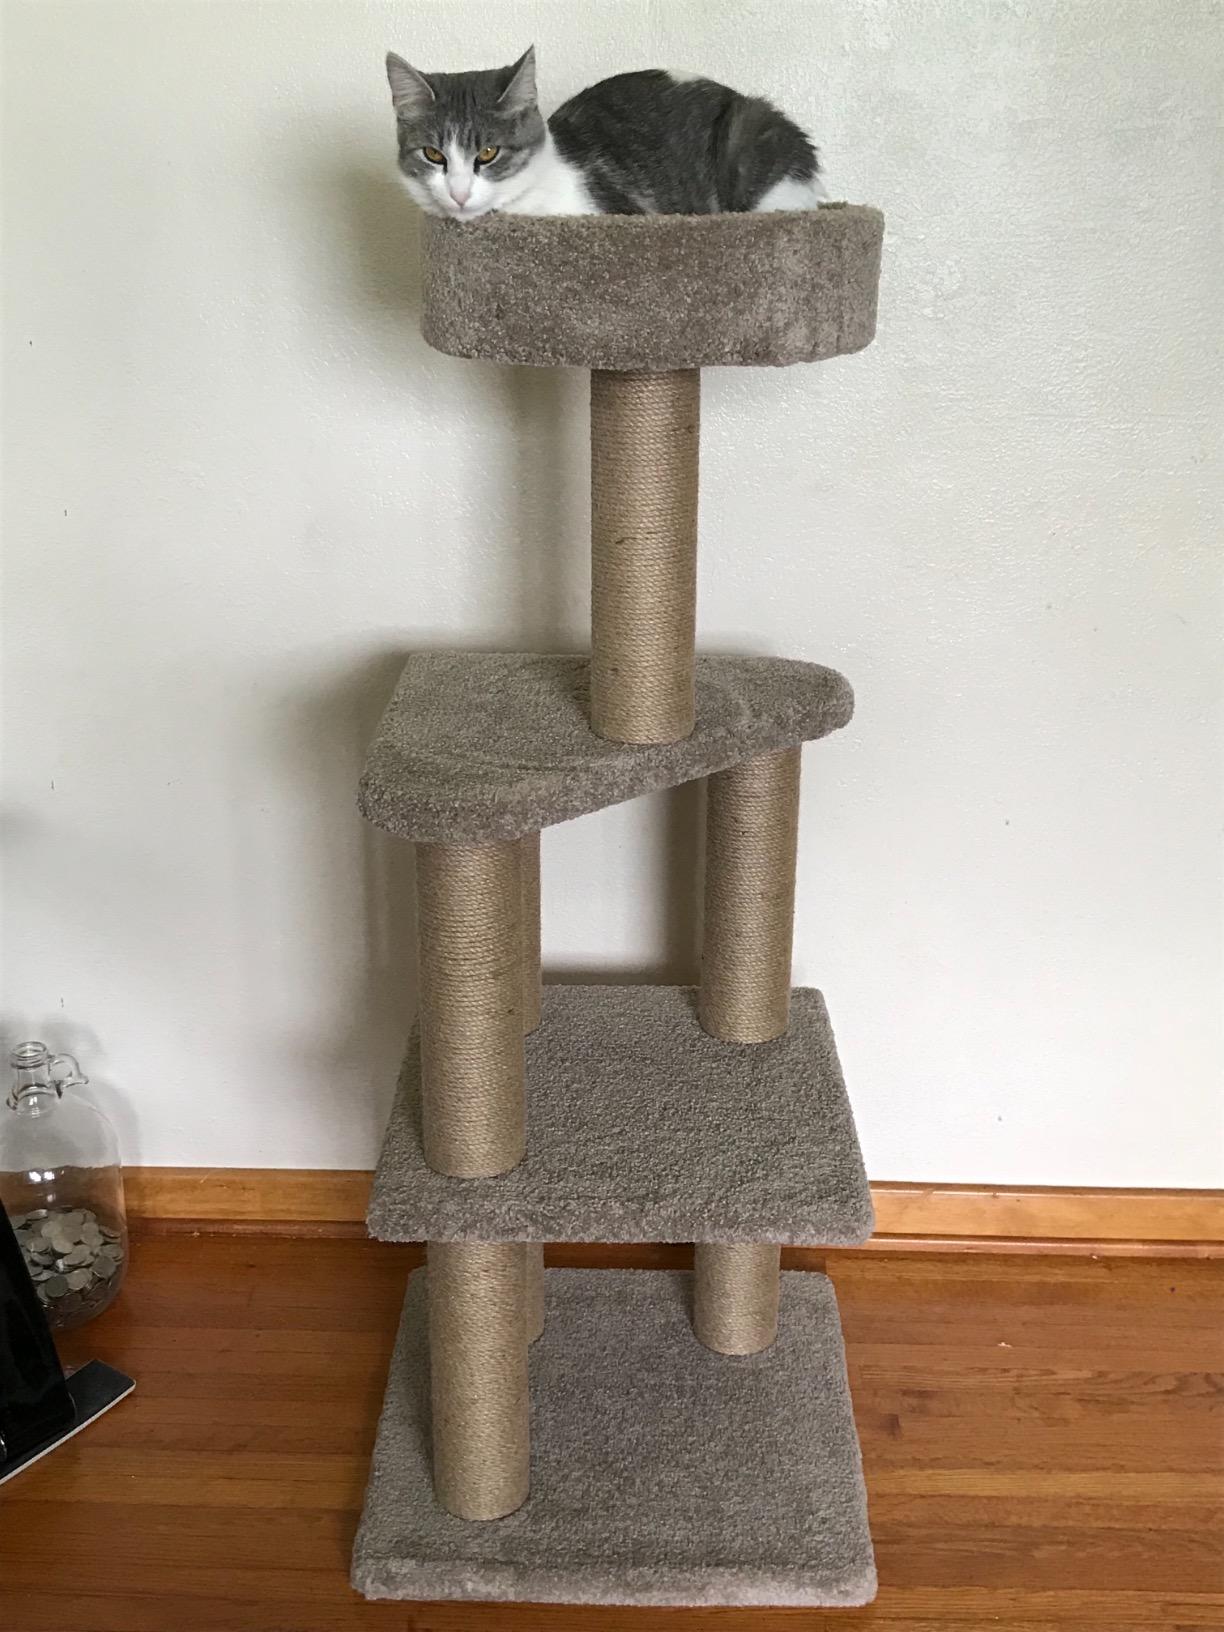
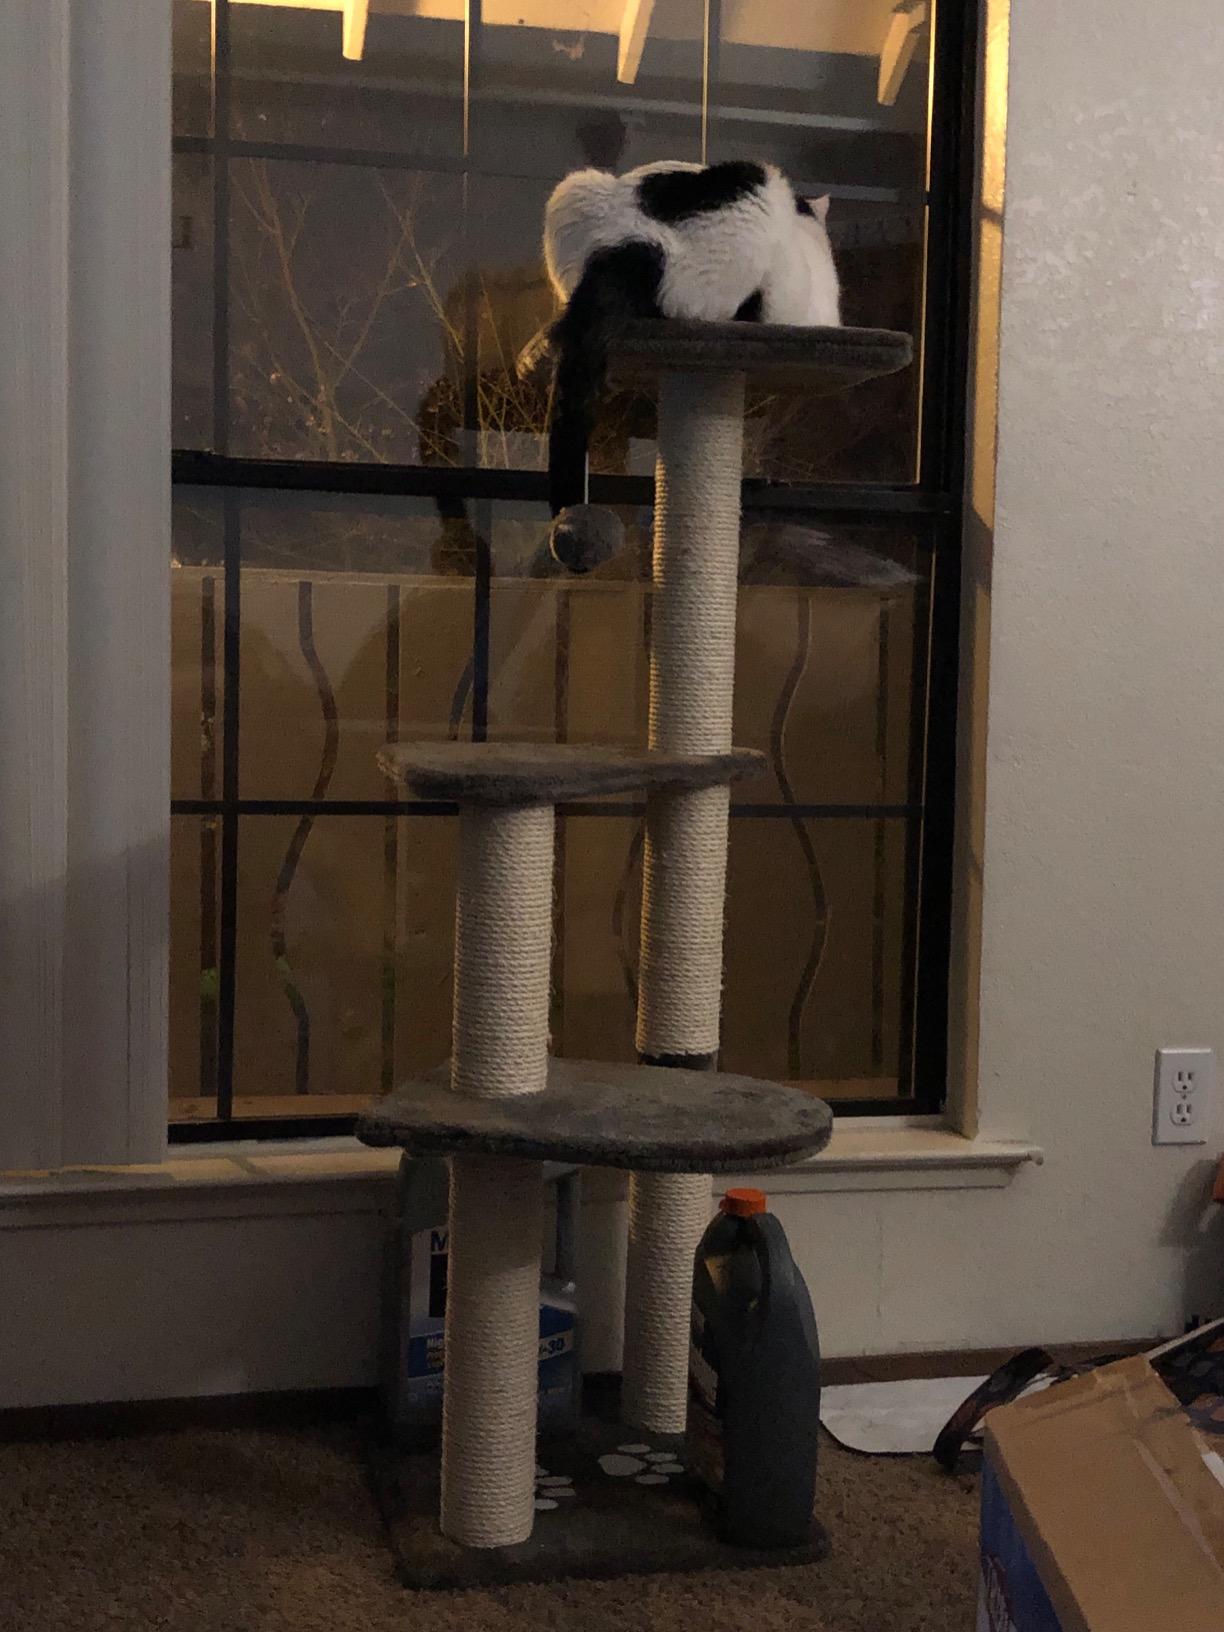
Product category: items_cat tree
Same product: no